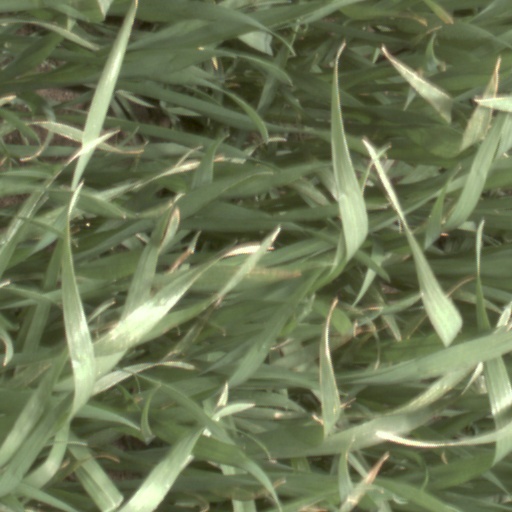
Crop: wheat